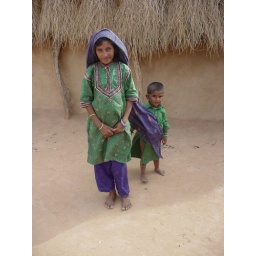
A golden city lost in an ocean of sand. Close to Pakistan